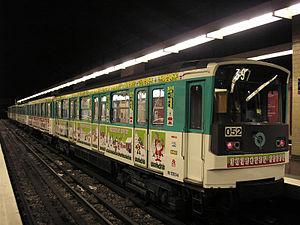
Gallieni est une station de la ligne 3 du métro de Paris, située sur la commune de Bagnolet. C'est le terminus oriental de la ligne.